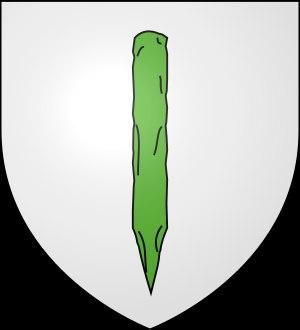
Le mot pieu désigne étymologiquement et d’abord un morceau de bois assez brut mais droit et rigide, plus ou moins long et épais selon l’utilisation recherchée que l’on taille en pointe à l’une des extrémités pour en faciliter l’enfoncement dans le sol.